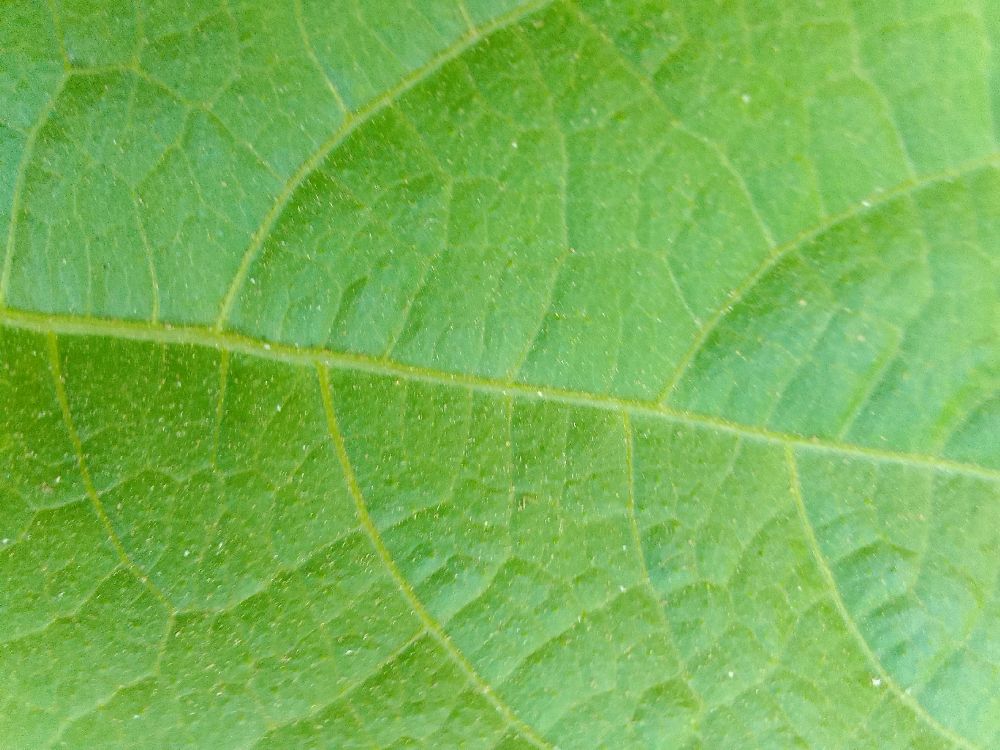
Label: healthy